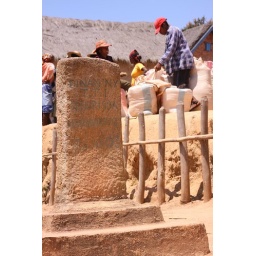
sacred rock in the market